Graveyard of the Great Lakes

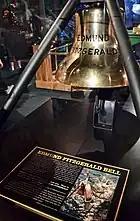
Bell from the SS "Edmund Fitzgerald", now on display in the Great Lakes Shipwreck Museum

The Graveyard of the Great Lakes comprises the southern shore of Lake Superior between Grand Marais, Michigan, and Whitefish Point, though Grand Island has been mentioned as a western terminus. More ships have wrecked in this area than any other part of Lake Superior.